Ultima: Runes of Virtue

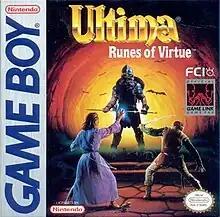
North American cover art

Ultima: Runes of Virtue a spin-off from the "Ultima" series released for the Game Boy in 1991. "Runes of Virtue" is Richard Garriott's favorite non-PC "Ultima" game because it was built from the ground up as a Game Boy game, unlike previous console "Ultima" games which were ports from the PC. A sequel, "", was released in 1993.